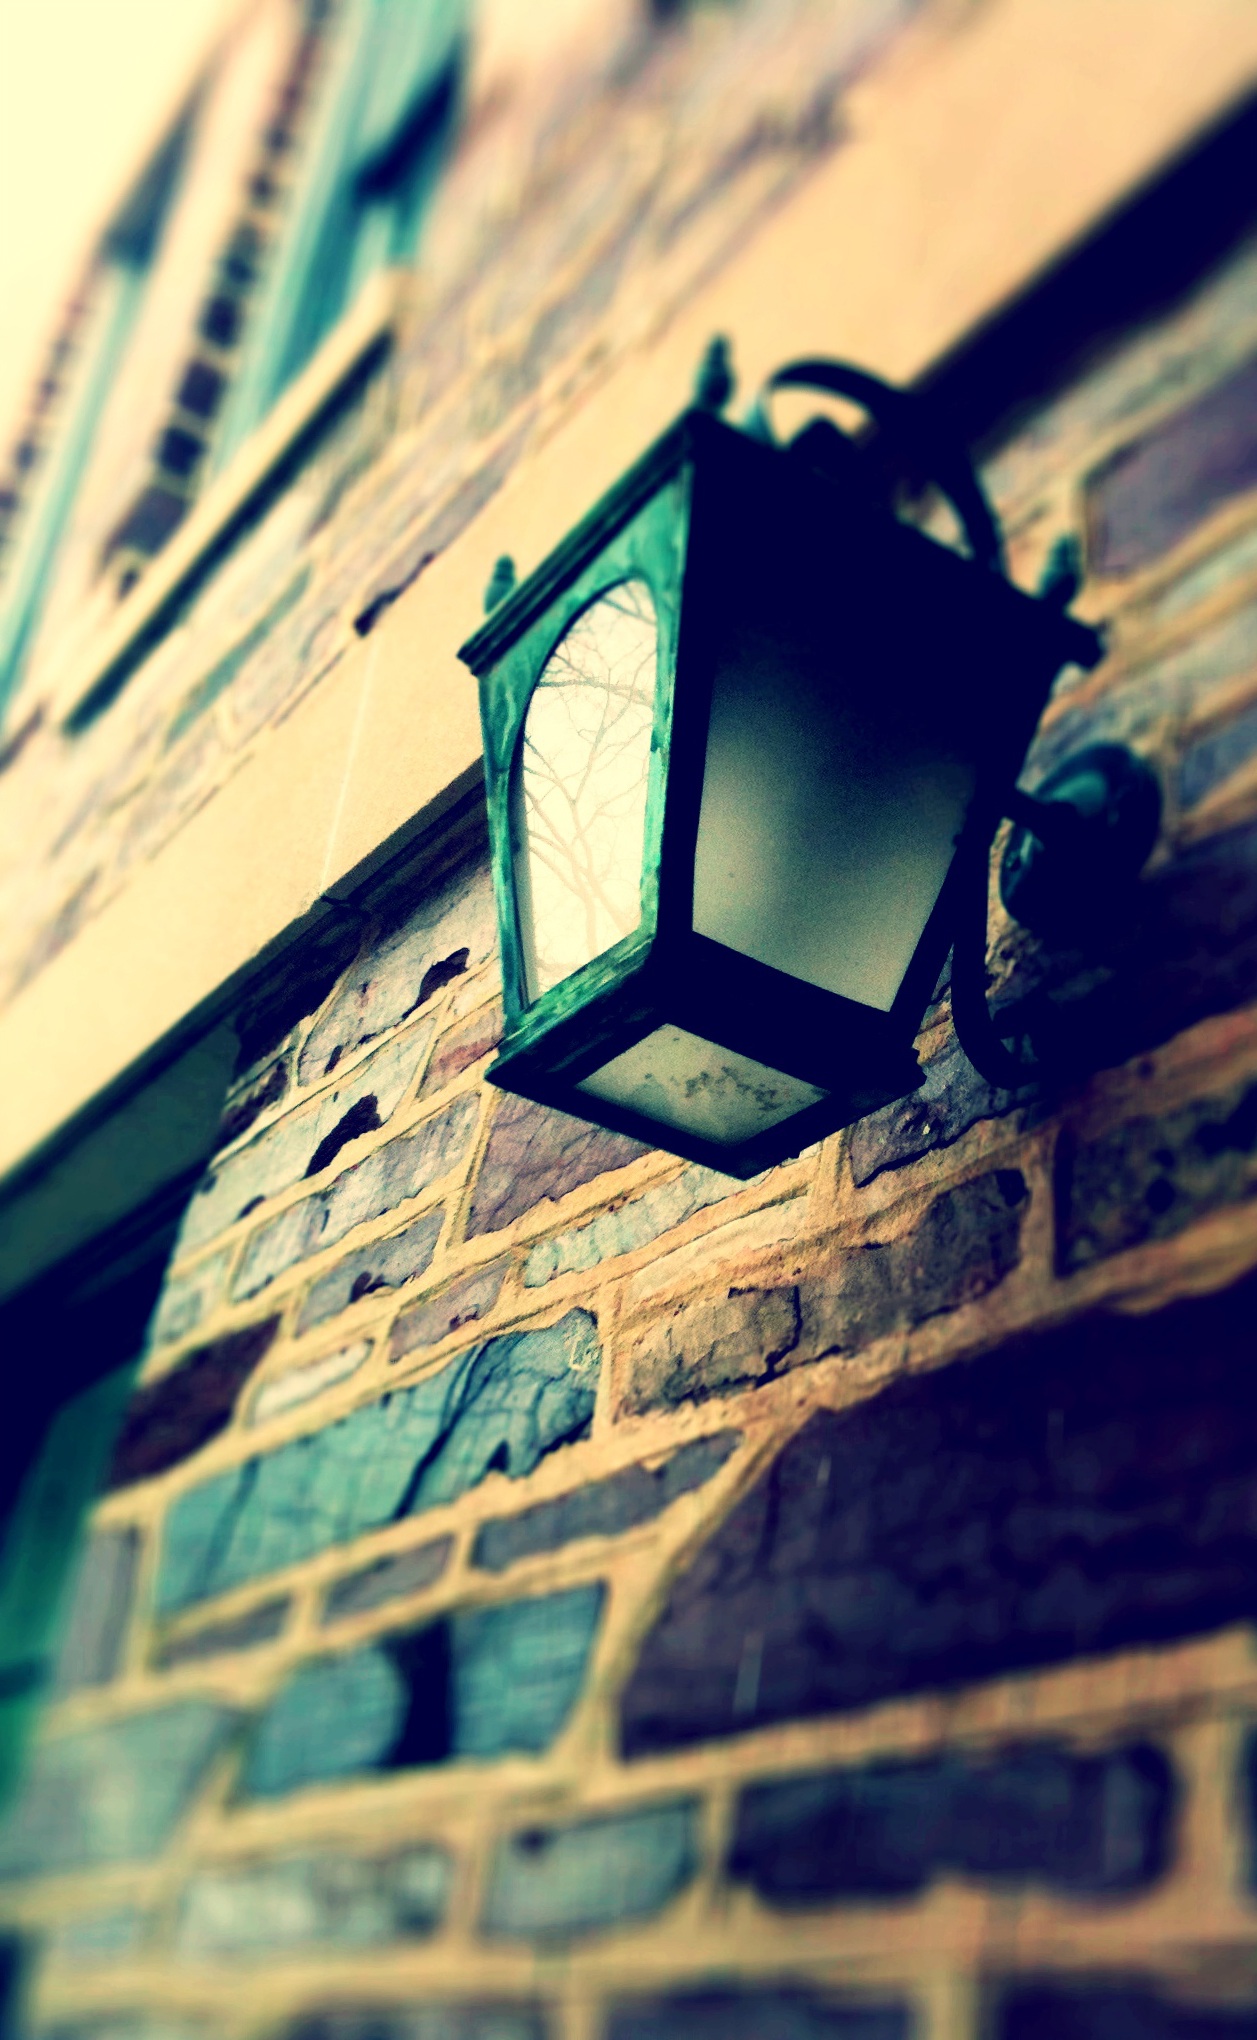
light, white, photography, number, green, reflection, color, blue, photograph, shape